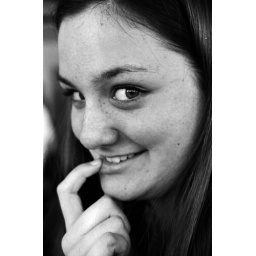
black and white photography from my class. scanned in negatives, edited in photoshop